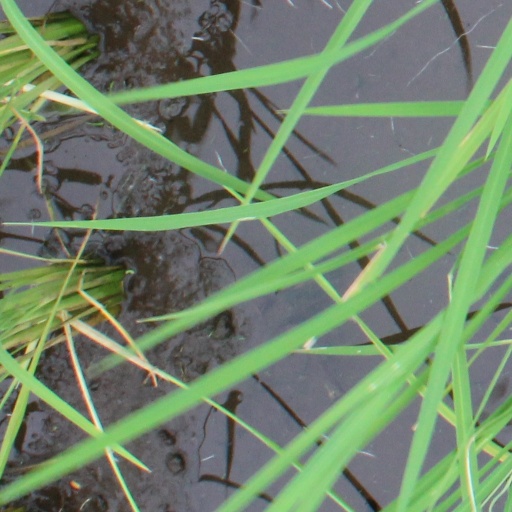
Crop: rice